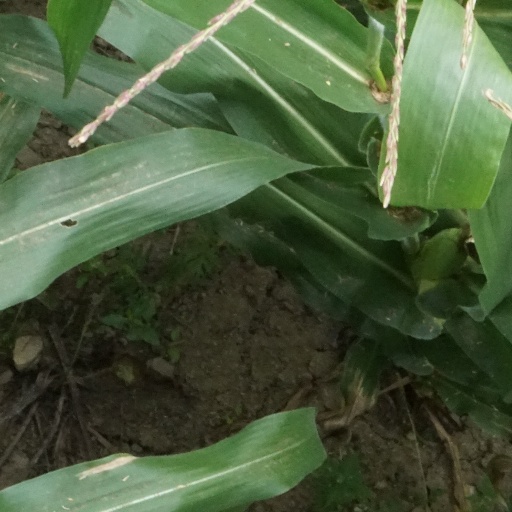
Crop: maize; corn